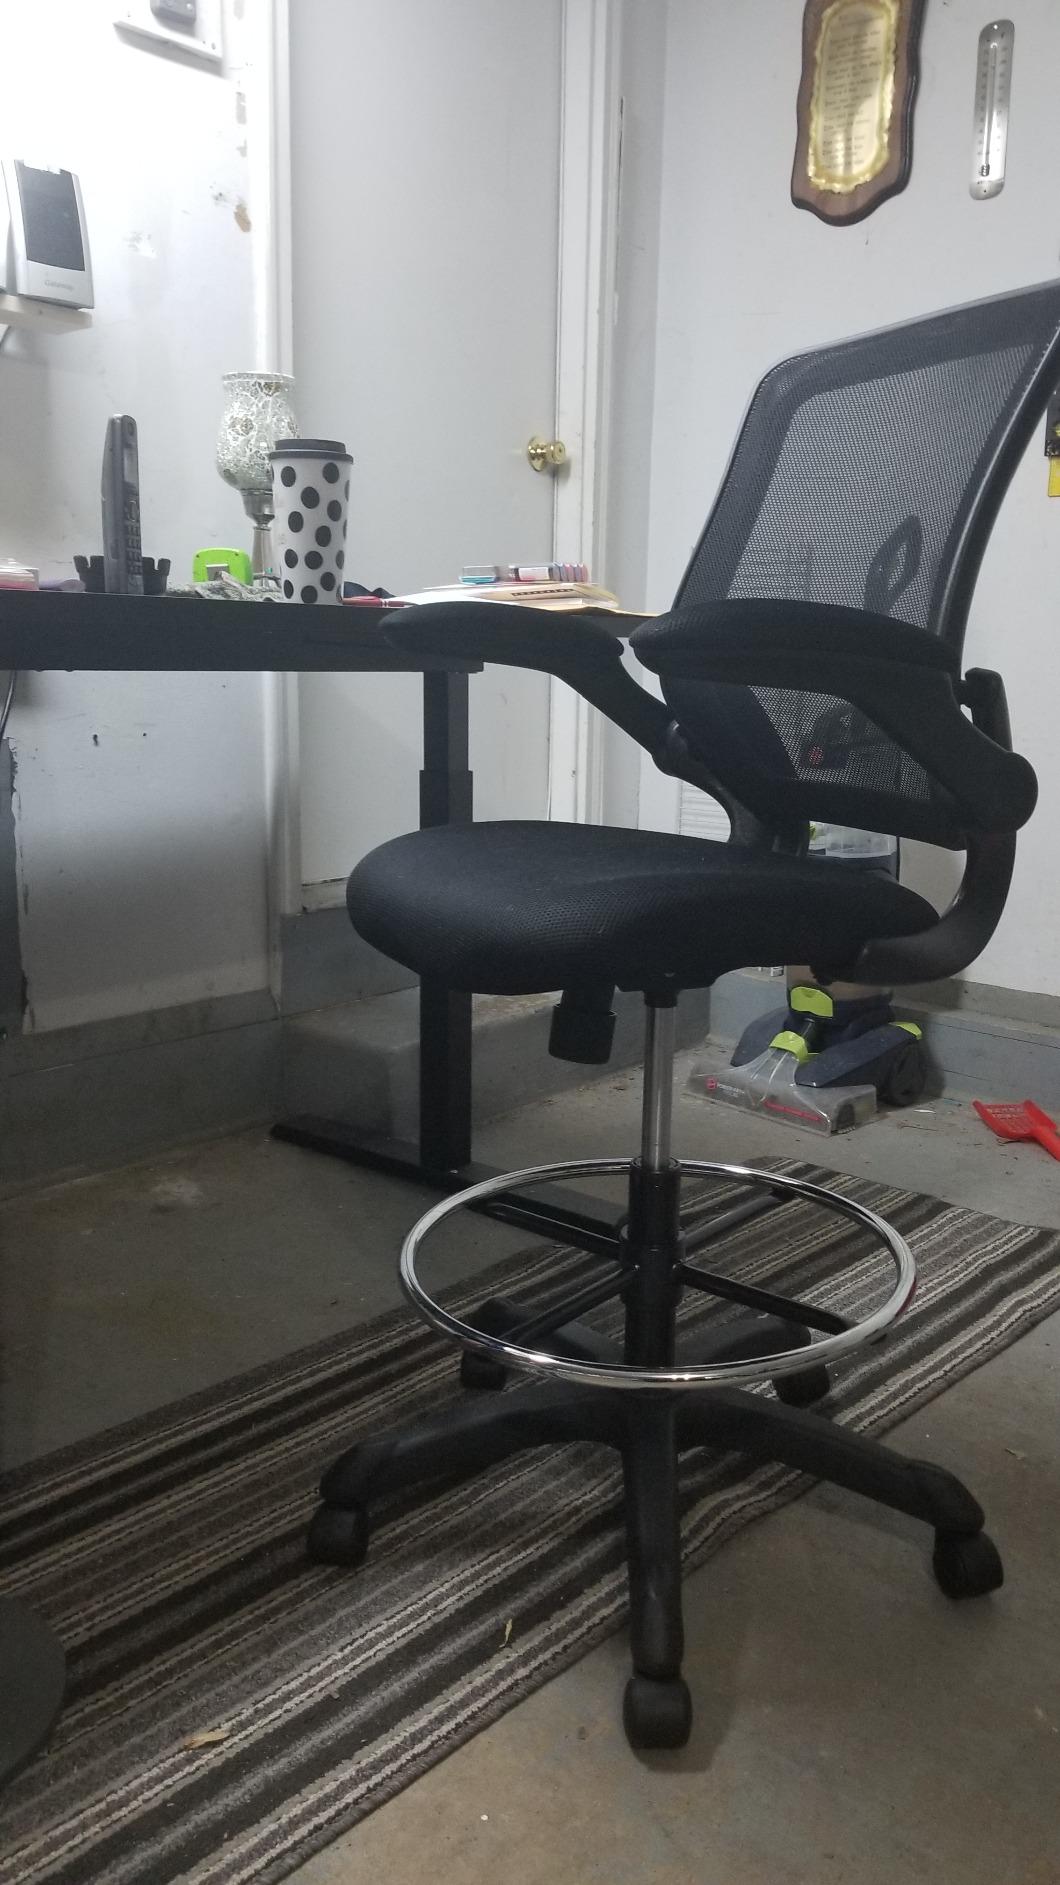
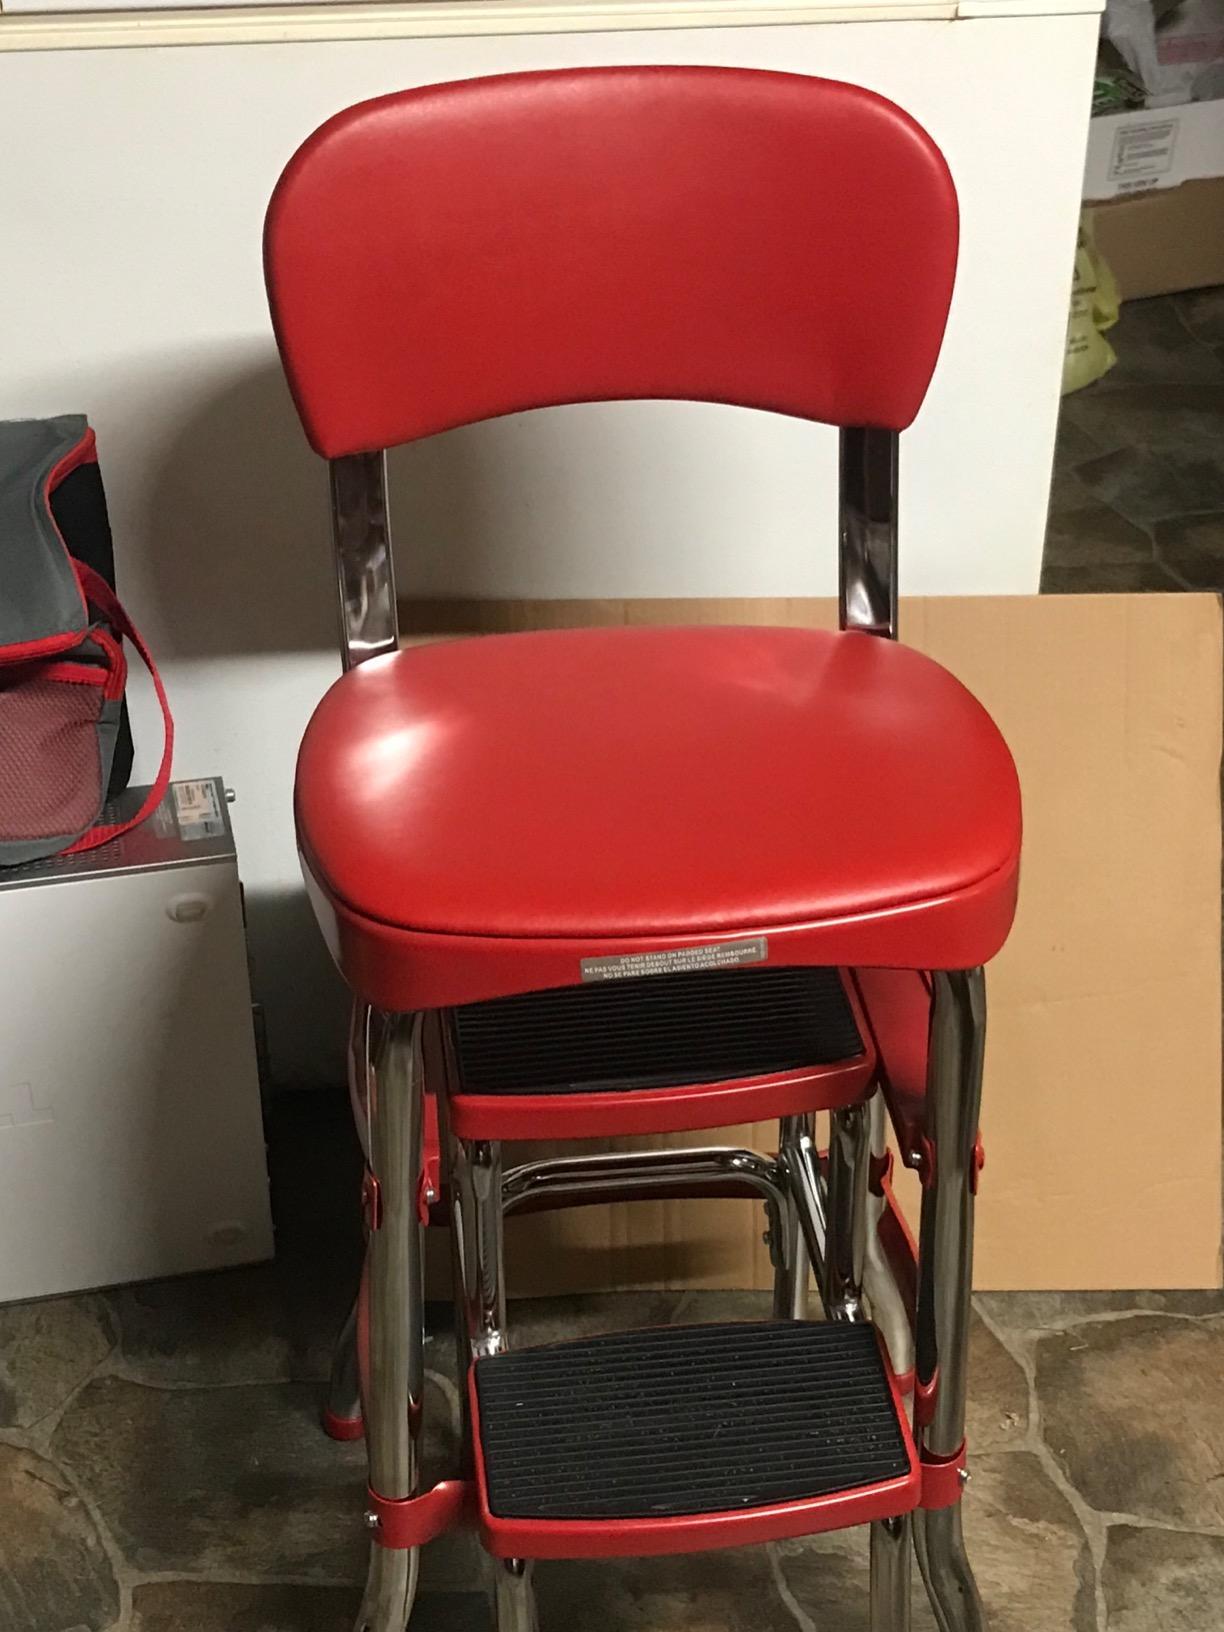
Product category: items_chair
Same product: no